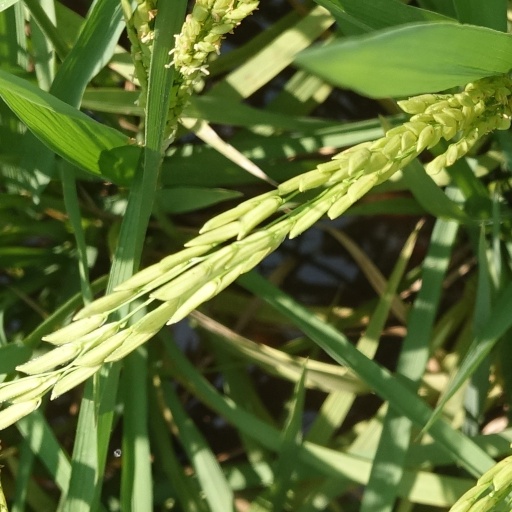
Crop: rice